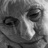
Emotion: sad